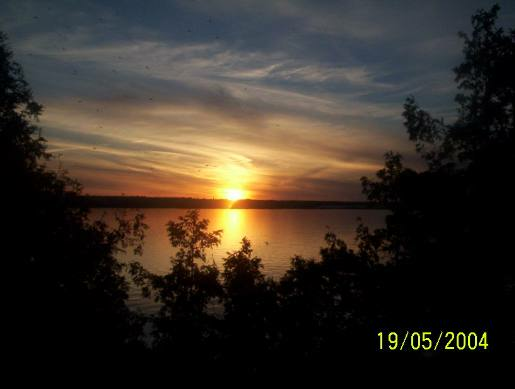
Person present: No